Italy Star

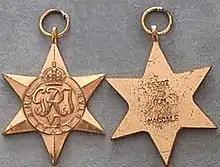
Italy Star awarded to a South African, 25307 R.W. Maccale

The British Honours Committee decided that Second World War campaign medals awarded to British forces would be issued unnamed, a policy applied by all but three British Commonwealth countries. The recipient's details were impressed on the reverse of the stars awarded to Indians, South Africans and, after a campaign led by veteran organisations, to Australians. In the case of Indians, naming consisted of the recipient's force number, rank, initials, surname and service arm or corps, and for South Africans and Australians, of the force number, initials and surname, in block capitals.